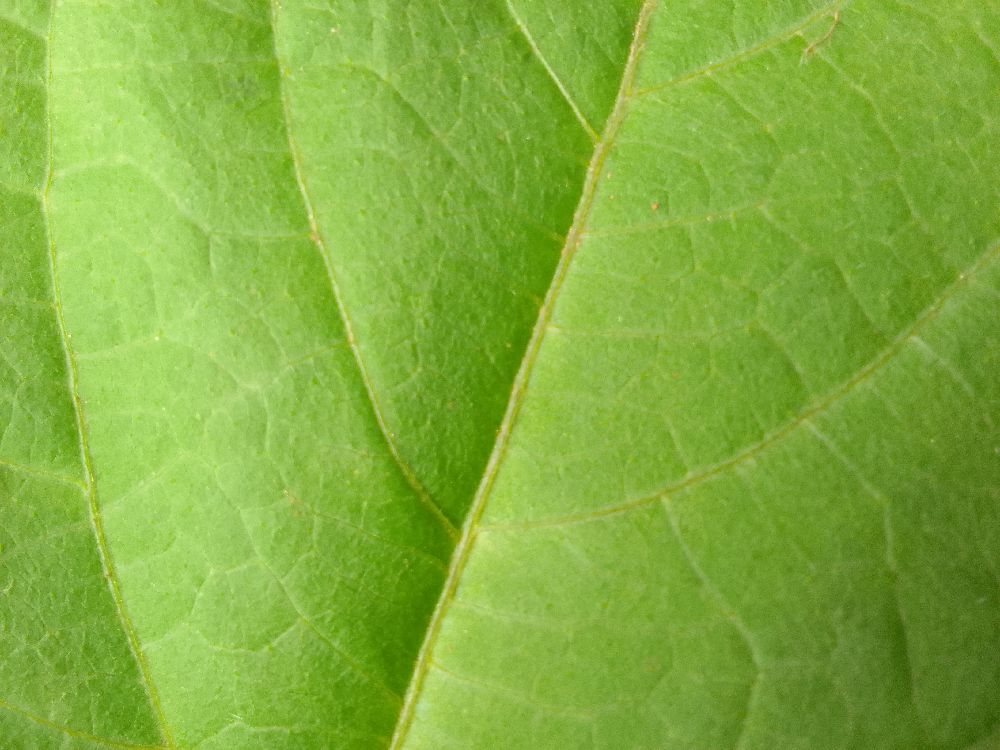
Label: healthy